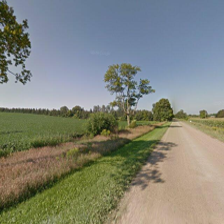
Label: streetView